Majorie Castle

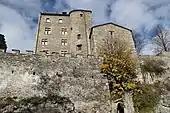
The Majorie tower and its terraced walls

The castle is composed of two main buildings: the Majorie and the Vidomnat. The Majorie is a high tower dominating the site and protected by imposing terraced walls. The Vidomnat, located below and westward of the Majorie tower, is made up of two three-storey square towers, which were probably conjoined after their construction.